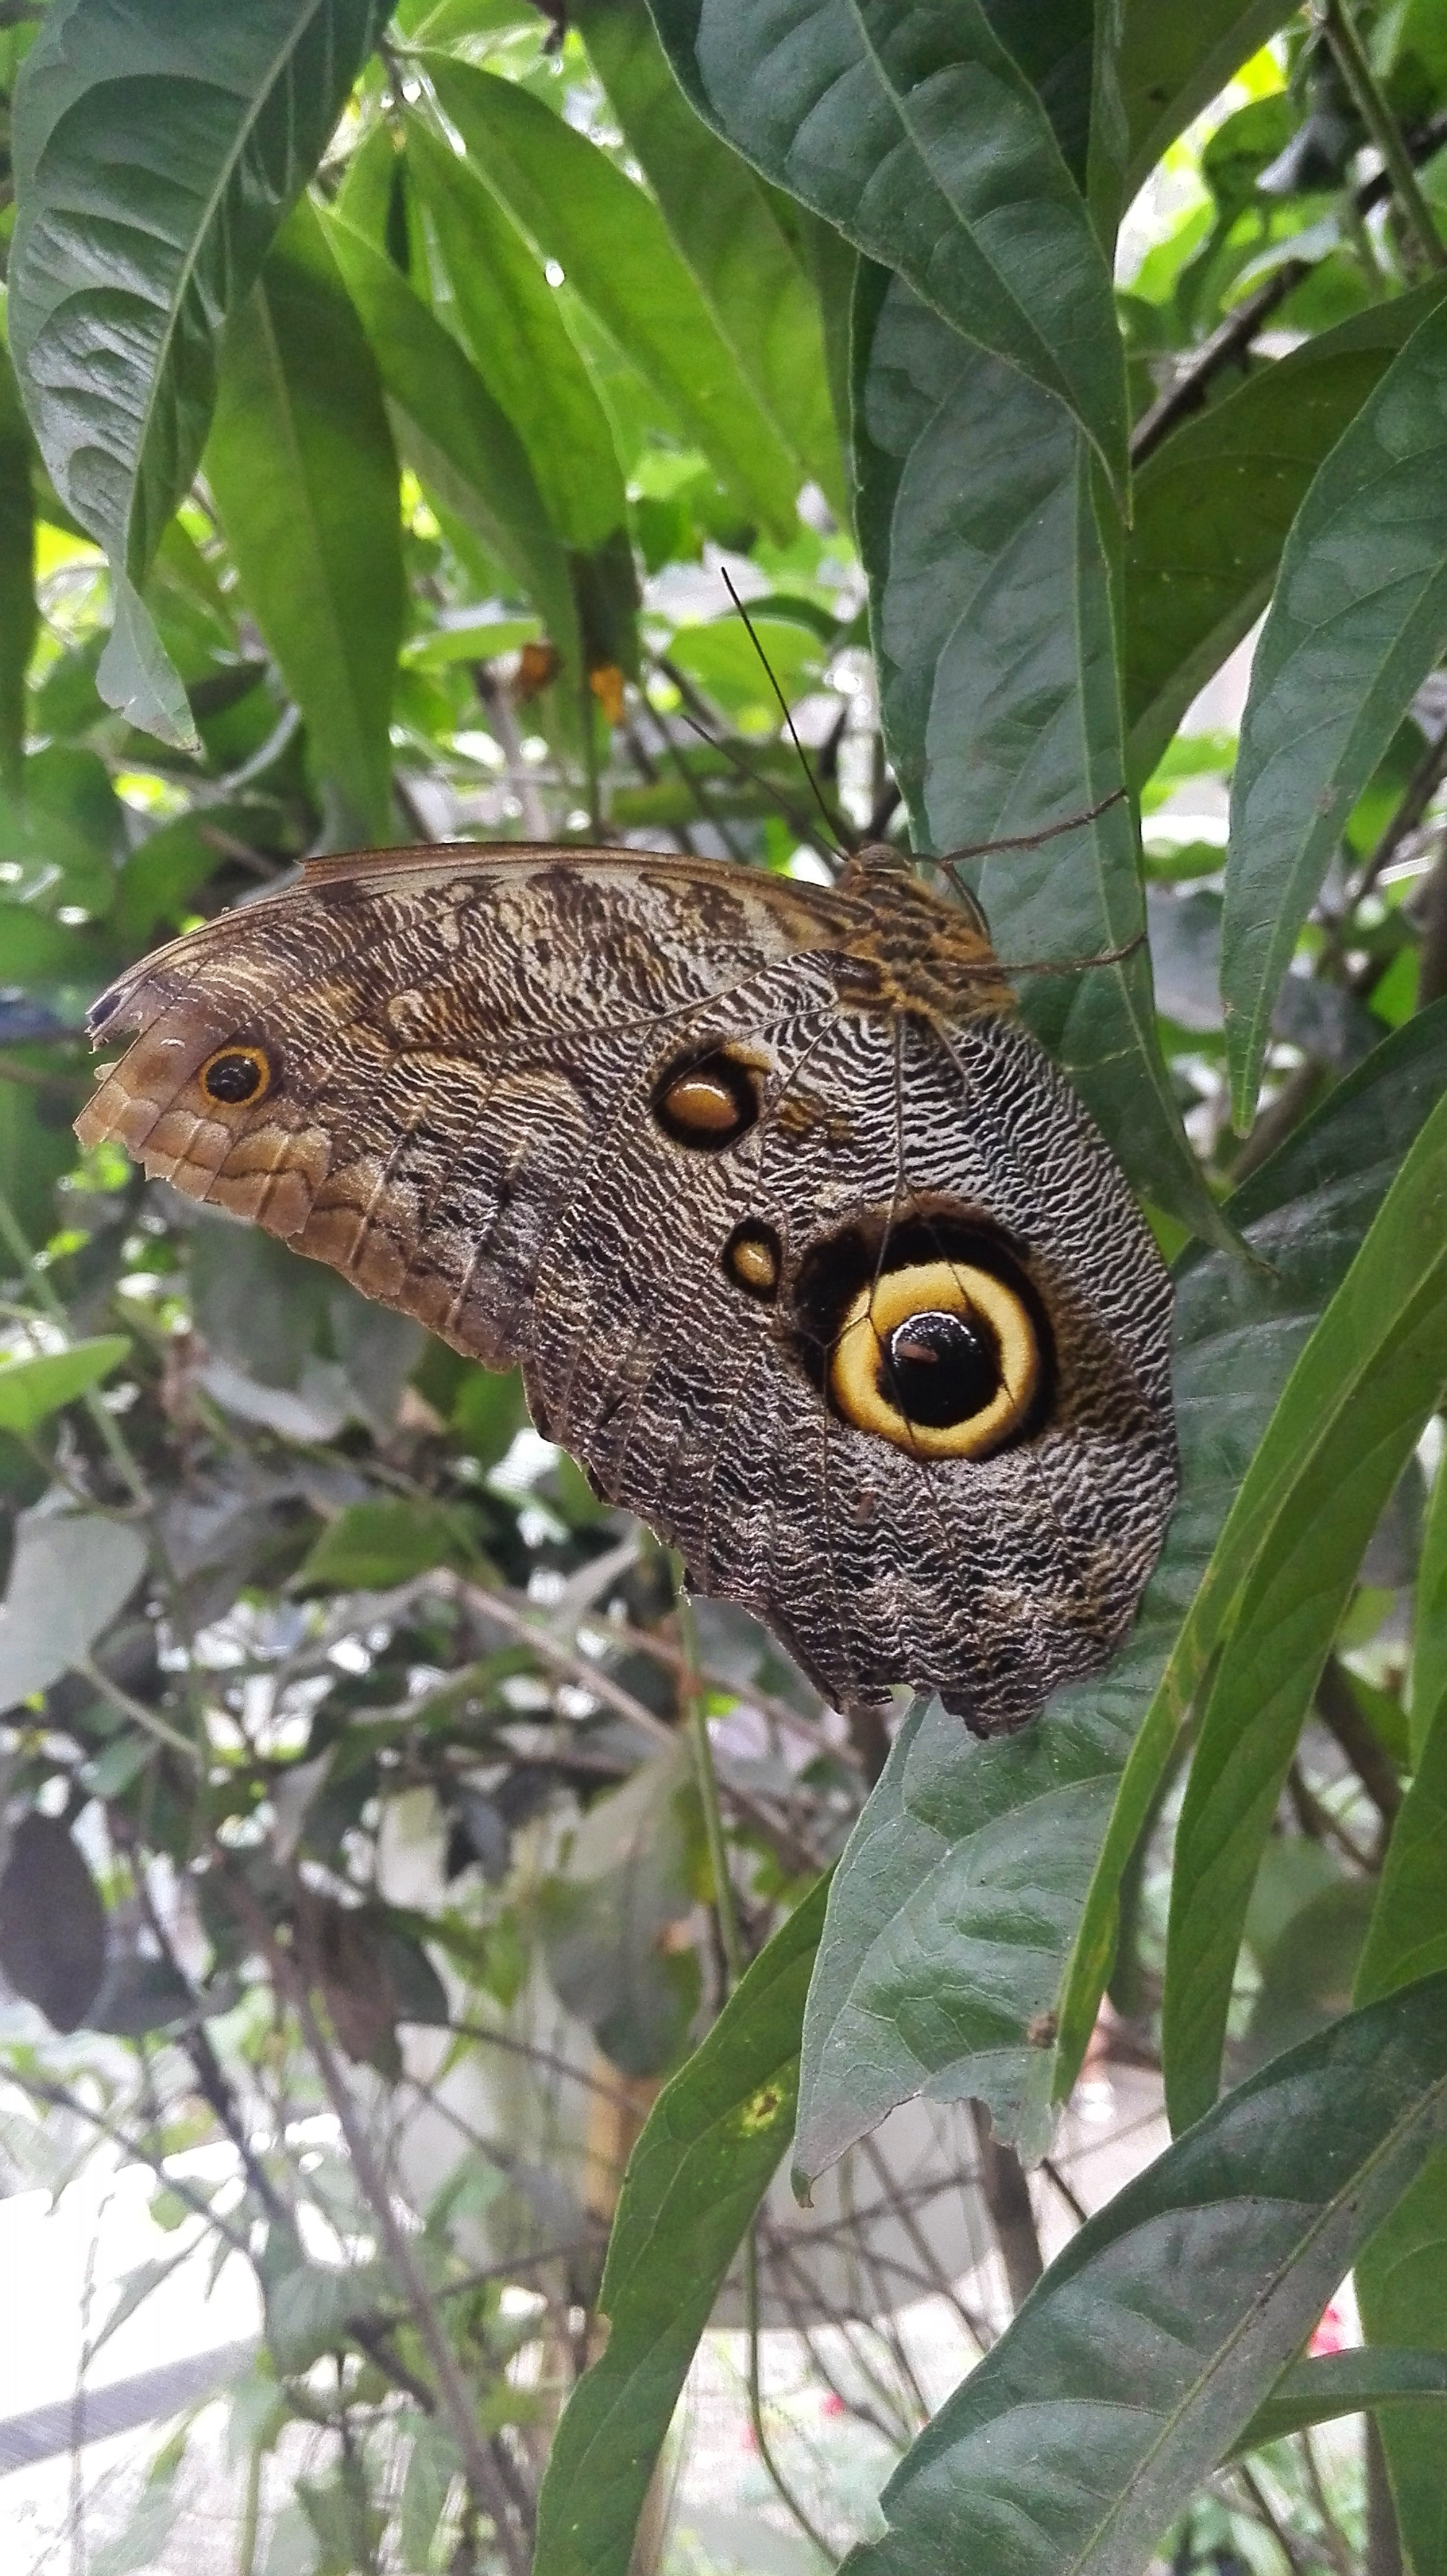
branch, flower, wildlife, jungle, insect, natural, botany, butterfly, fauna, invertebrate, butterfly garden, moths and butterflies